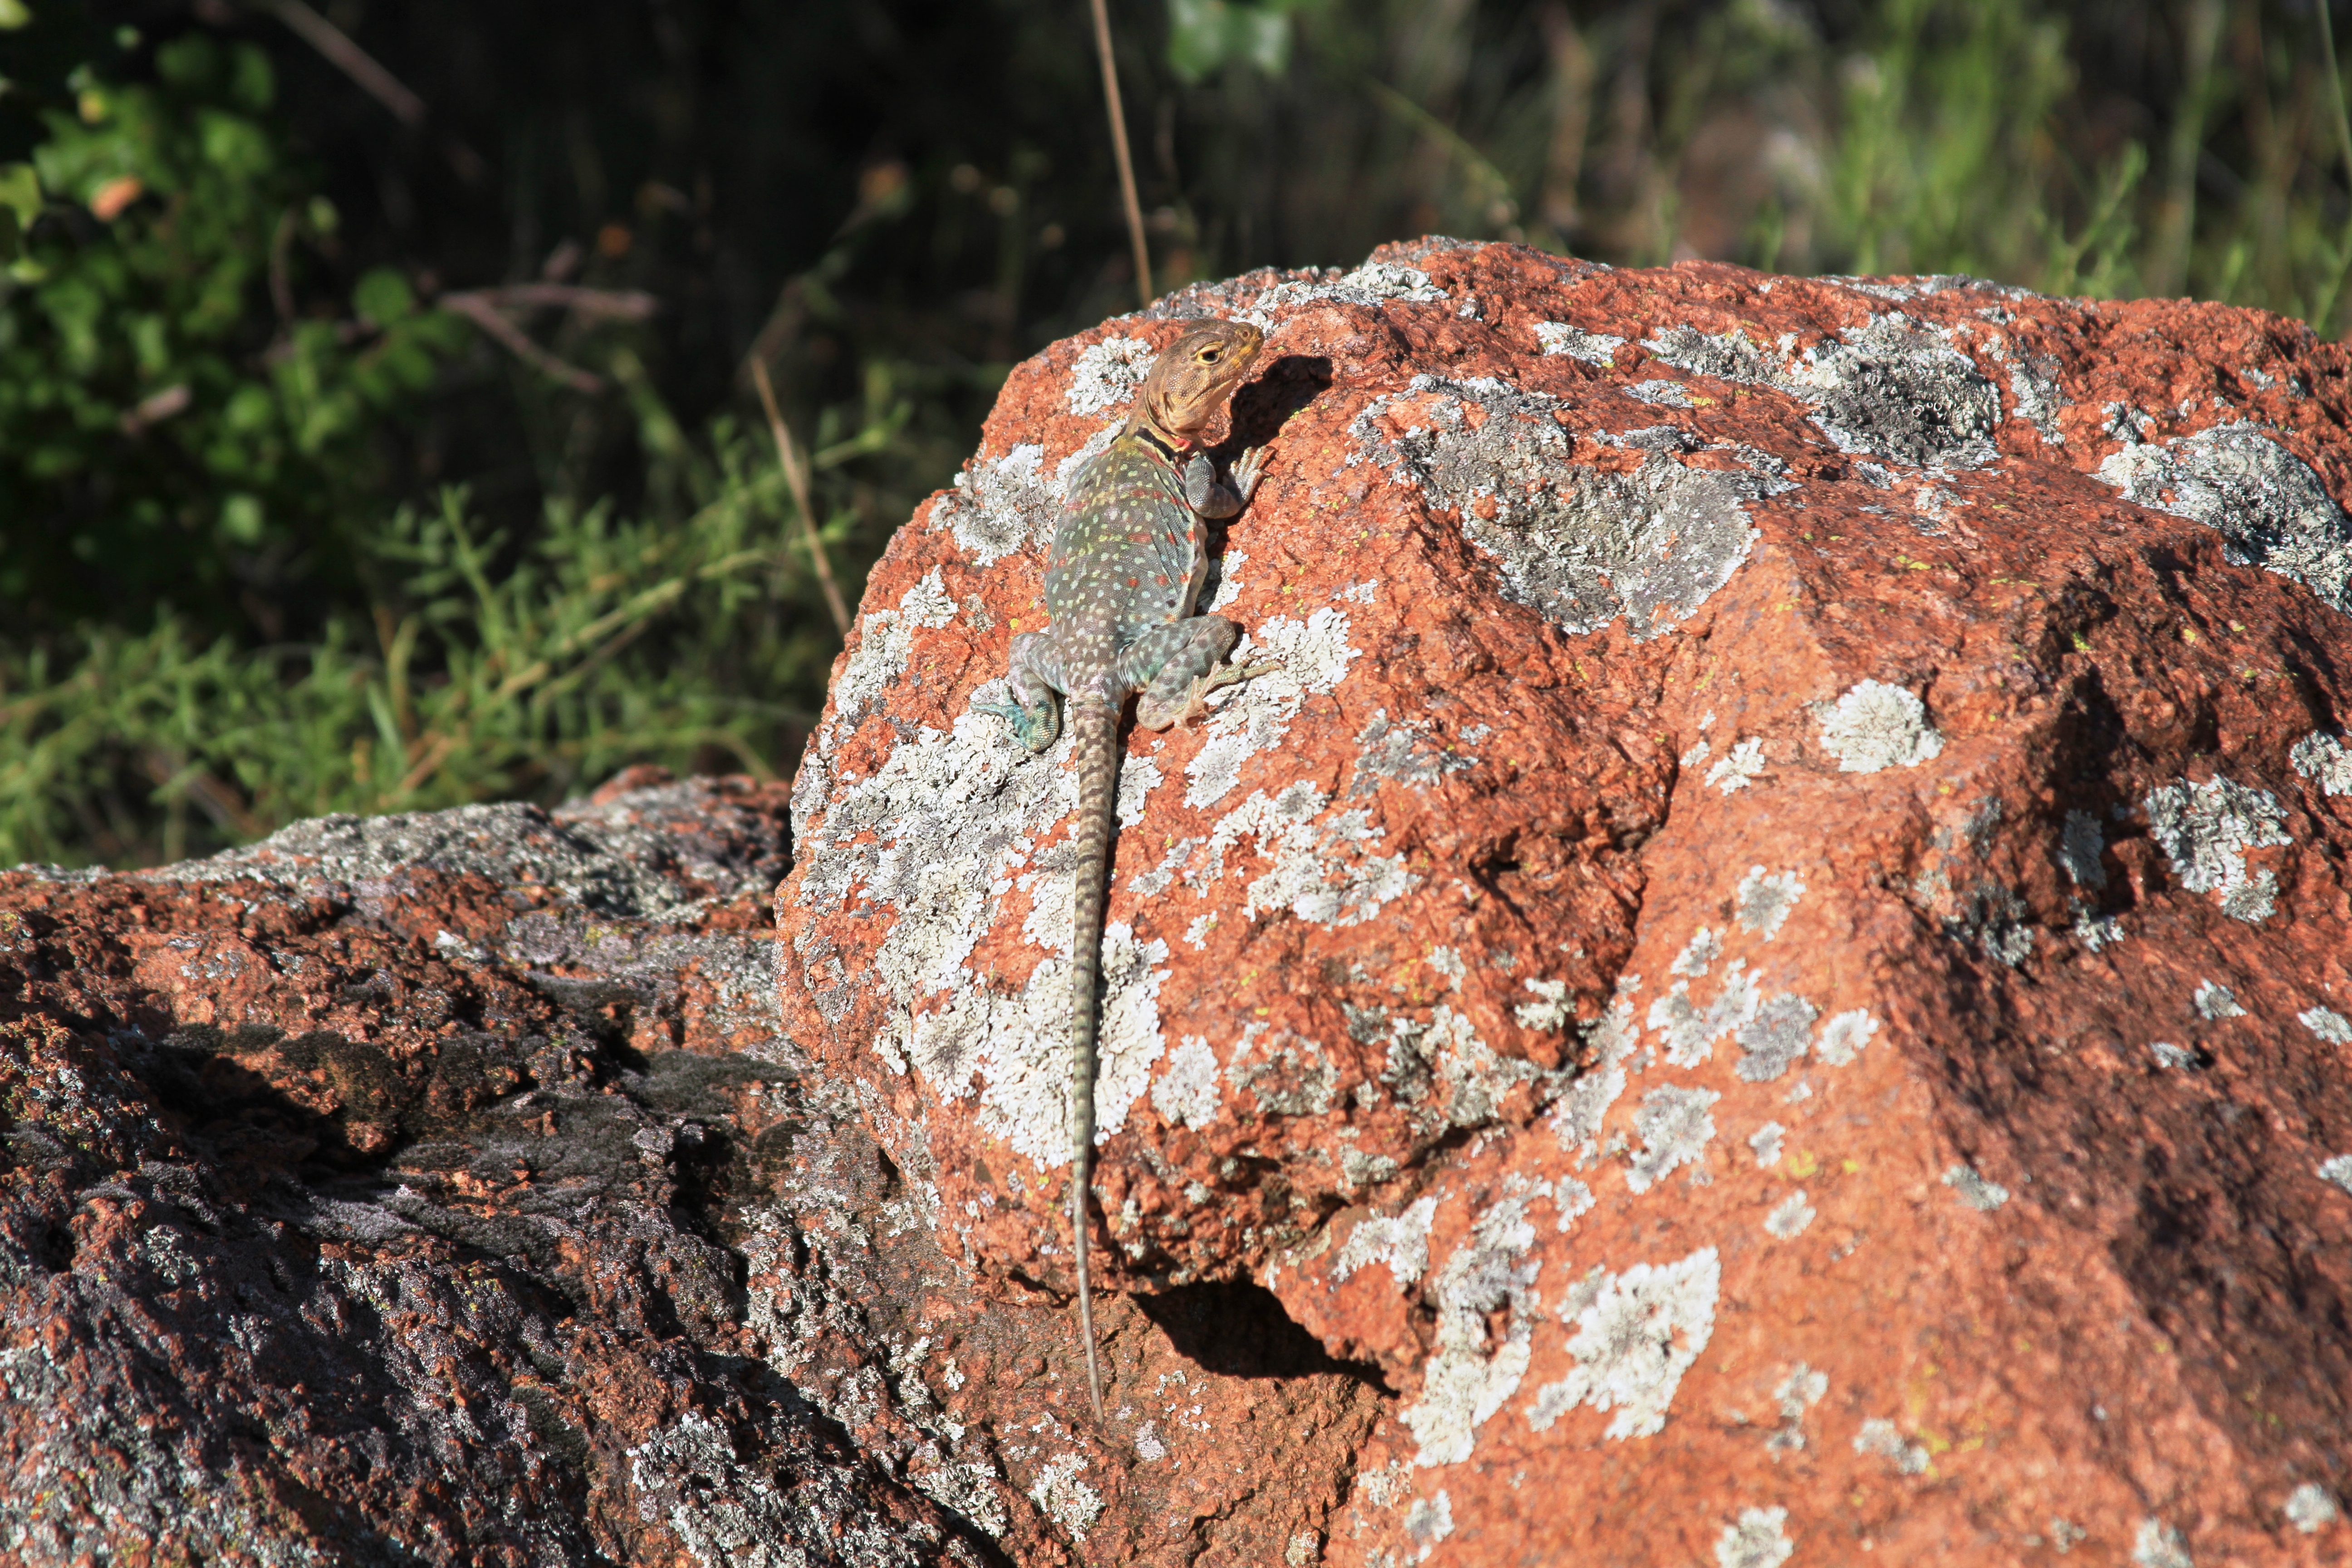
tree, nature, rock, wood, leaf, trunk, wildlife, autumn, soil, reptile, fauna, material, geology, boulder, oklahoma, larrysmith, wichitamountains, collaredlizard, collardlizard